Algerian police

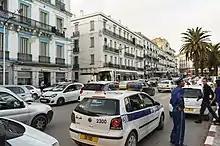
Public safety policeman in Annaba

Elements of the DGNS nationale also play a role in countering threats to the government arising from political subversion. The Sûreté assigns police contingents to work with customs inspectors at legal points of entry to control illegal activities. Their main concerns are apprehending undesirable immigrants and contraband traffickers. The Département du Renseignement et de la Sécurité (DRS) is the Algerian state intelligence service. It is separate from Directorate General for National Security and was an active player in the Algerian Civil War of the 1990s.